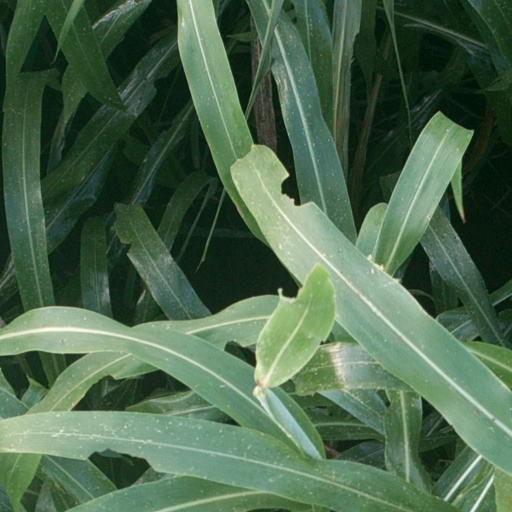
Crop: sorghum